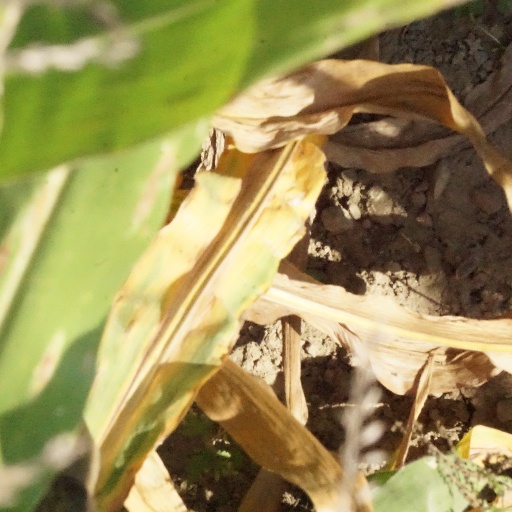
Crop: maize; corn